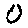
Label: 0